History of the Puritans under King Charles I

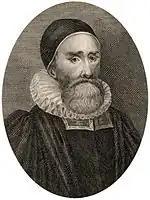
William Twisse (1578–1646), who was elected as the first Prolocutor of the Westminster Assembly in 1643, and who held that position until his death.

In December 1640, the month after it impeached Strafford, Parliament had also impeached Archbishop Laud on charges of high treason. He was accused of subverting true religion, assuming pope-like powers, attempting to reconcile the Church of England with the Roman Catholic Church, persecuting godly preachers, ruining the Church of England's relations with the Reformed churches on the Continent, promoting the war with Scotland, and a variety of other offenses. During this debate, Harbottle Grimston famously called Laud "the roote and ground of all our miseries and calamities...the sty of all pestilential filth that hath infected the State and Government." Unlike Strafford, however, Laud's enemies did not move quickly to secure his execution. He was imprisoned in the Tower of London in February 1641.